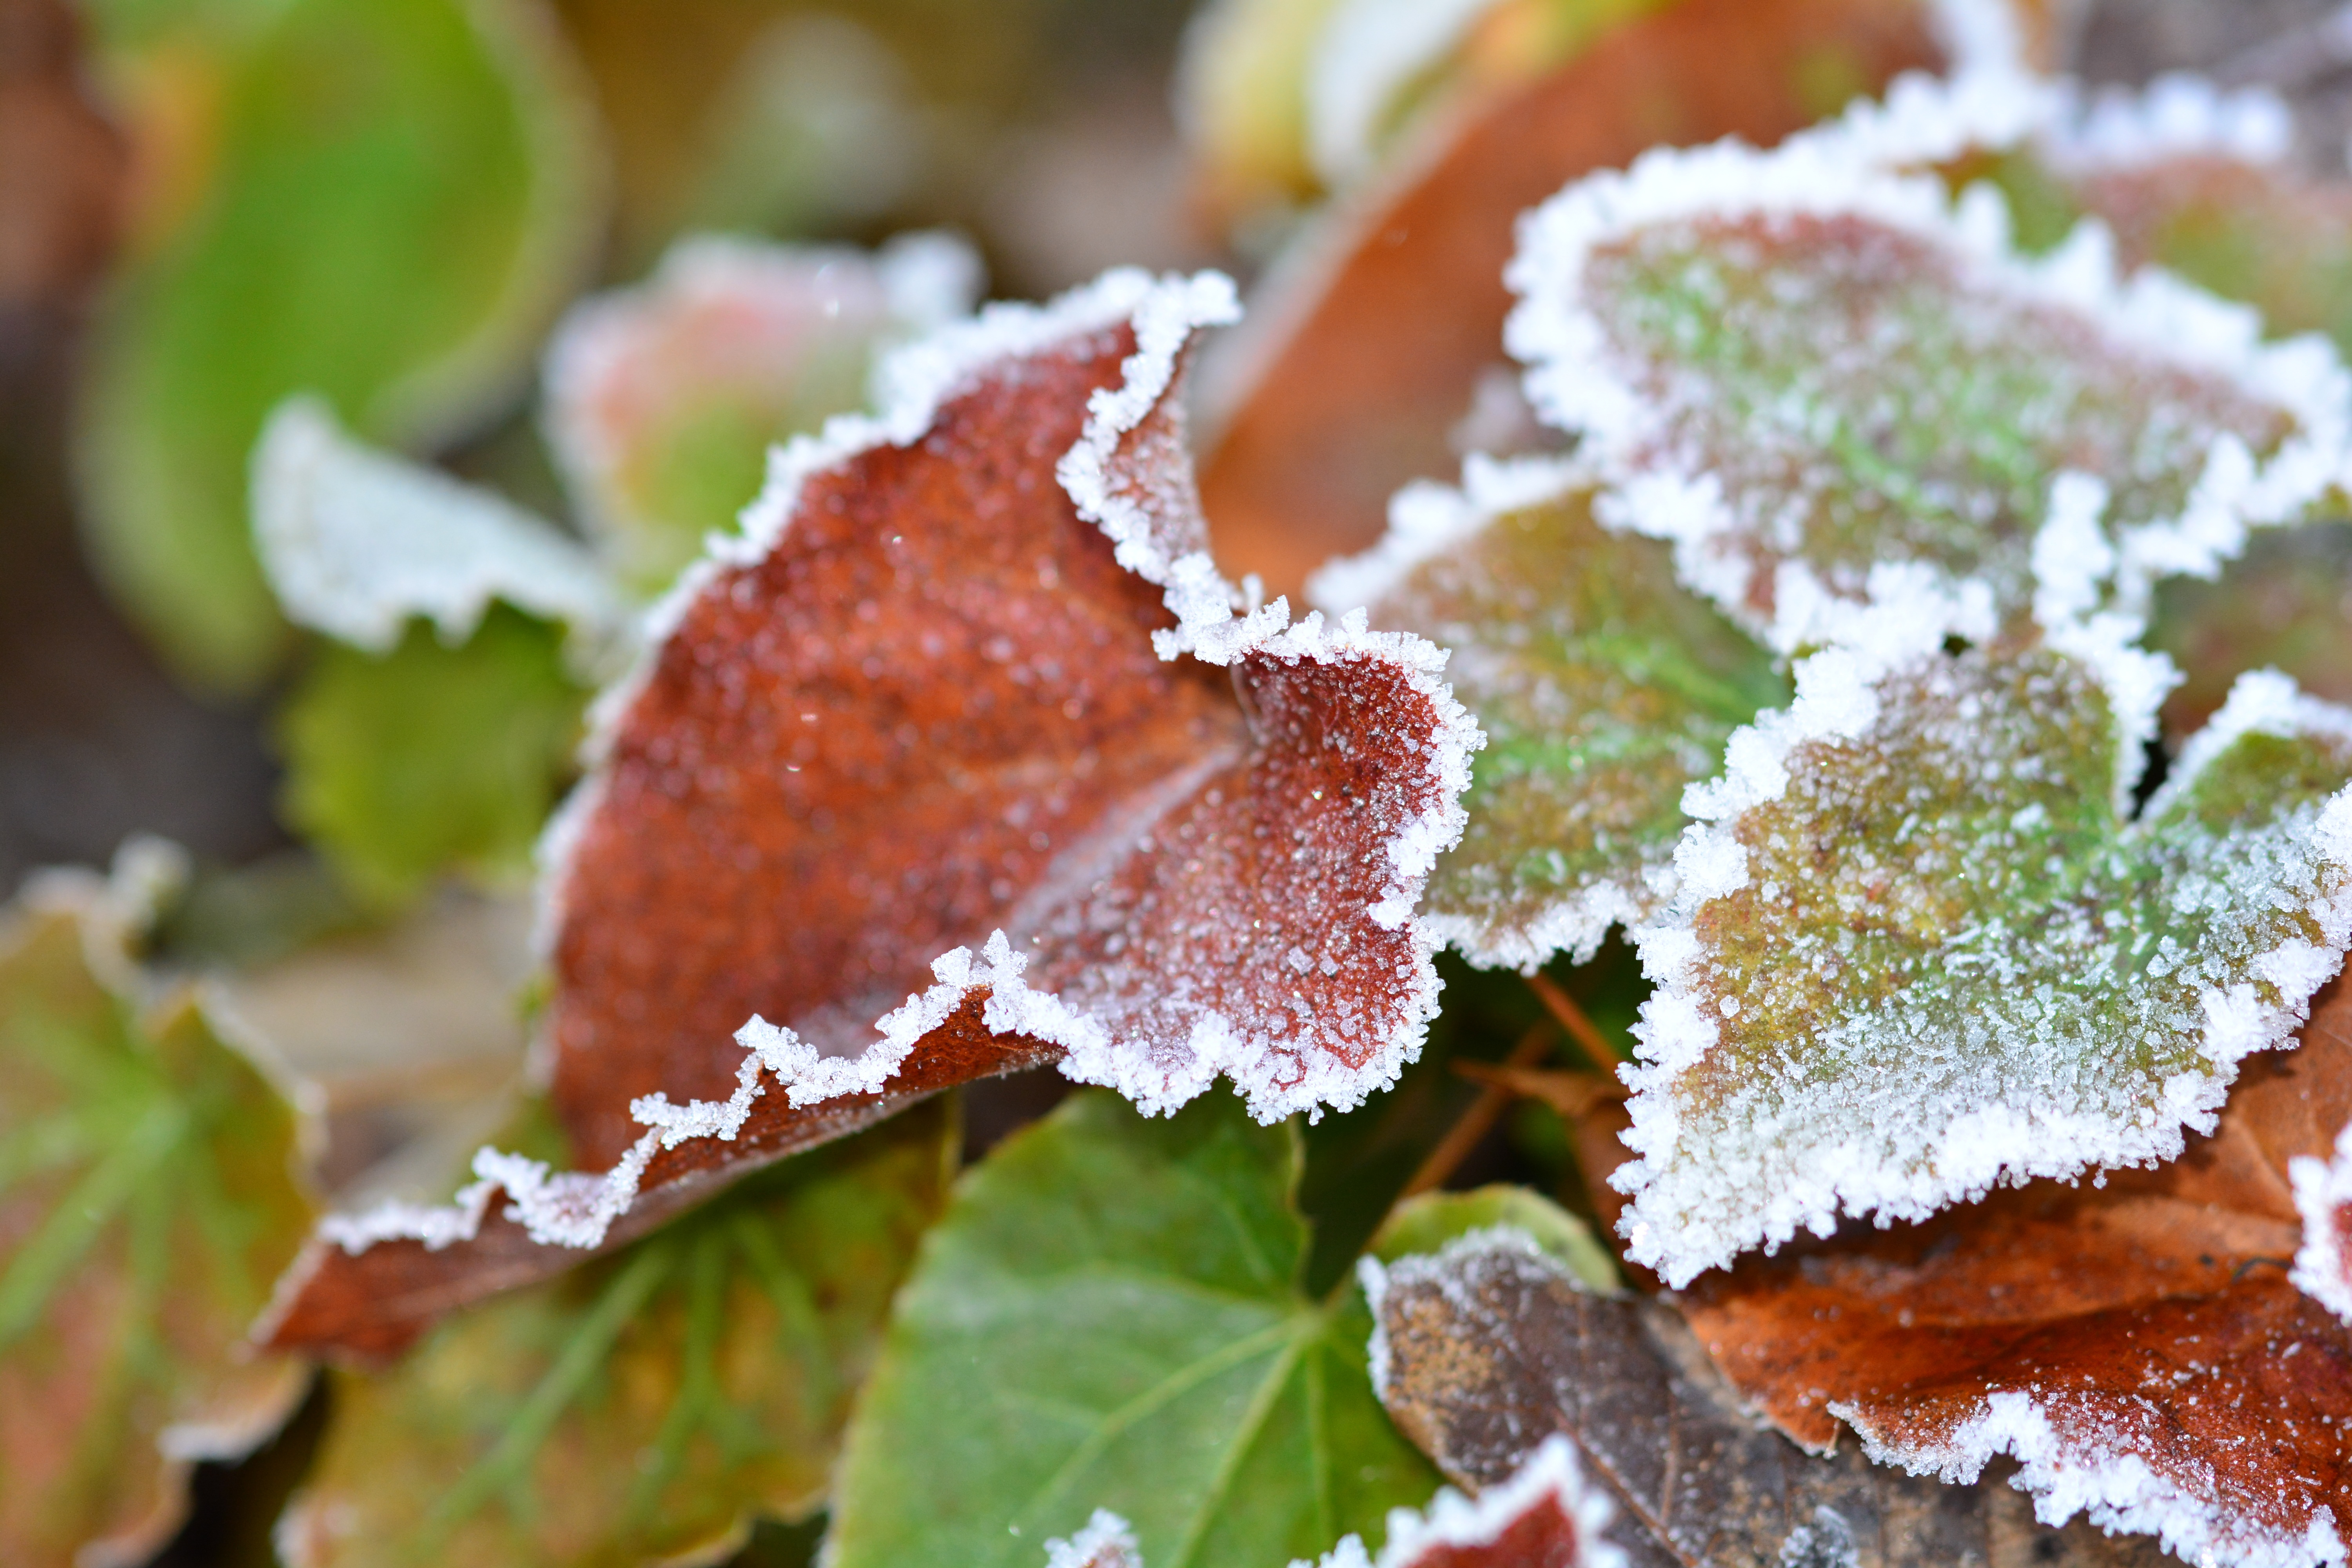
cold, winter, plant, leaf, flower, frost, ripe, food, produce, autumn, frozen, dessert, season, hoarfrost, macro photography, flowering plant, land plant